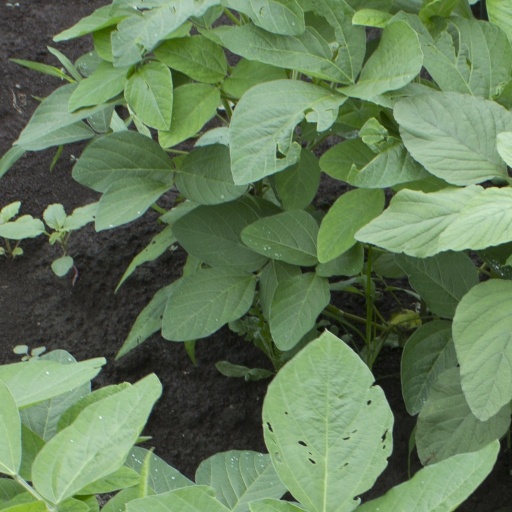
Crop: soybean